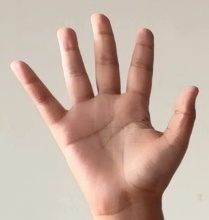
ASL sign: 5